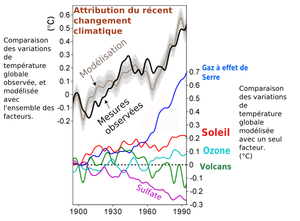
La prospective, considéré comme une science de « l'homme à venir » par son créateur Gaston Berger, vise, par une approche rationnelle et holistique, à préparer le futur de l'être humain.
Le réchauffement climatique, ou réchauffement planétaire, est le phénomène d'augmentation des températures moyennes océaniques et atmosphériques, du fait d'émissions de gaz à effet de serre excessives. Ces émissions dépassent en effet la capacité d'absorption des océans et de la biosphère et augmentent l'effet de serre, lequel piège la chaleur à la surface terrestre. Le terme « réchauffement climatique » désigne plus communément le réchauffement mondial observé depuis le début du XXᵉ siècle, tandis que l'expression « changement climatique » désigne plutôt les épisodes de réchauffement ou refroidissement d'origine naturelle qui se sont produits avant l'ère industrielle.